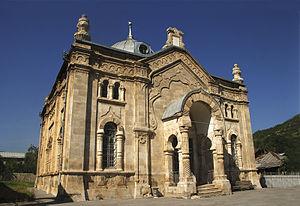
Oni est une ville géorgienne, situé sur les rives du fleuve Rioni, dans la région de Ratcha-Letchkhoumie et Basse Svanétie.